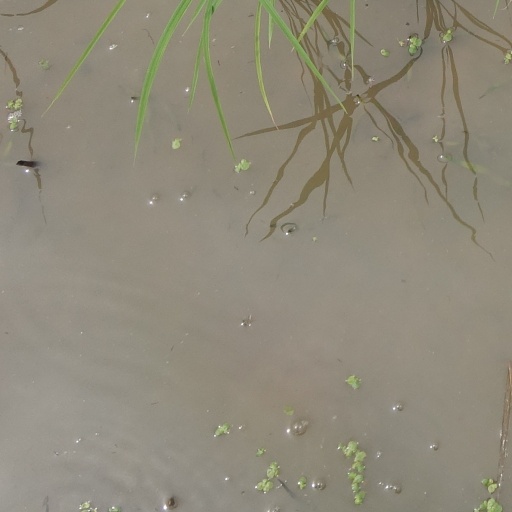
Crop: rice